Pyotr Khanykov

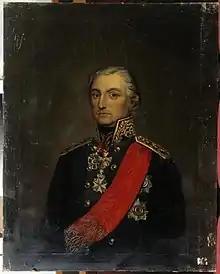

Born on December 14 (25), 1743. In 1759 he entered the Naval Cadet Corps and in 1760 he was promoted to midshipman, and on May 6, 1762 - to midshipman. During this period he was sailing in the Baltic Sea and participated in the Kolberg expedition.